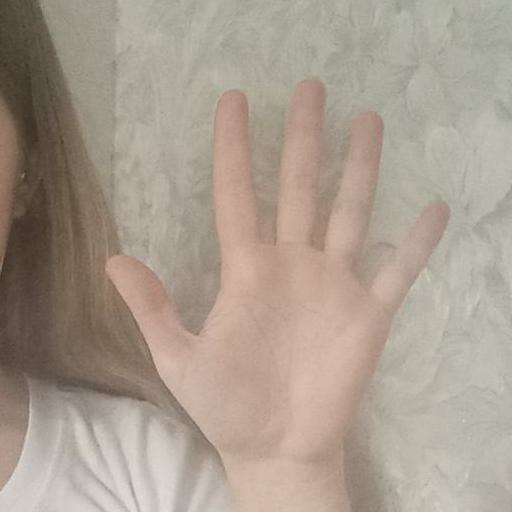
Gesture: palm